David Reynolds (racing driver)

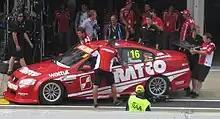
The Holden VE Commodore of David Reynolds at the 2011 Clipsal 500 Adelaide

For the 2011 season, Reynolds joined Kelly Racing to drive the #16 Stratco Holden VE Commodore, with Greg Murphy as his teammate. Despite racing in the oldest car in the field at the time, he achieved a credible 19th placing in the championship. The season was highlighted by a couple top 5 finishes as well as multiple shootout appearances, including at Bathurst. From midway through the 2011 season, tensions began showing between the team and Reynolds and his engineer James Small. This came to a head when at Phillip Island, remarks over team radio from Small aimed towards Rick Kelly caused Small to be let go from the team. Reynolds stated that he was unsure if he would race at Bathurst that year, much less the rest of the season. Reynolds would go on to finish the season with Kelly Racing, but was released from his contract after only one year of his two-year deal at the team to pursue other opportunities.